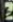
Number: 2